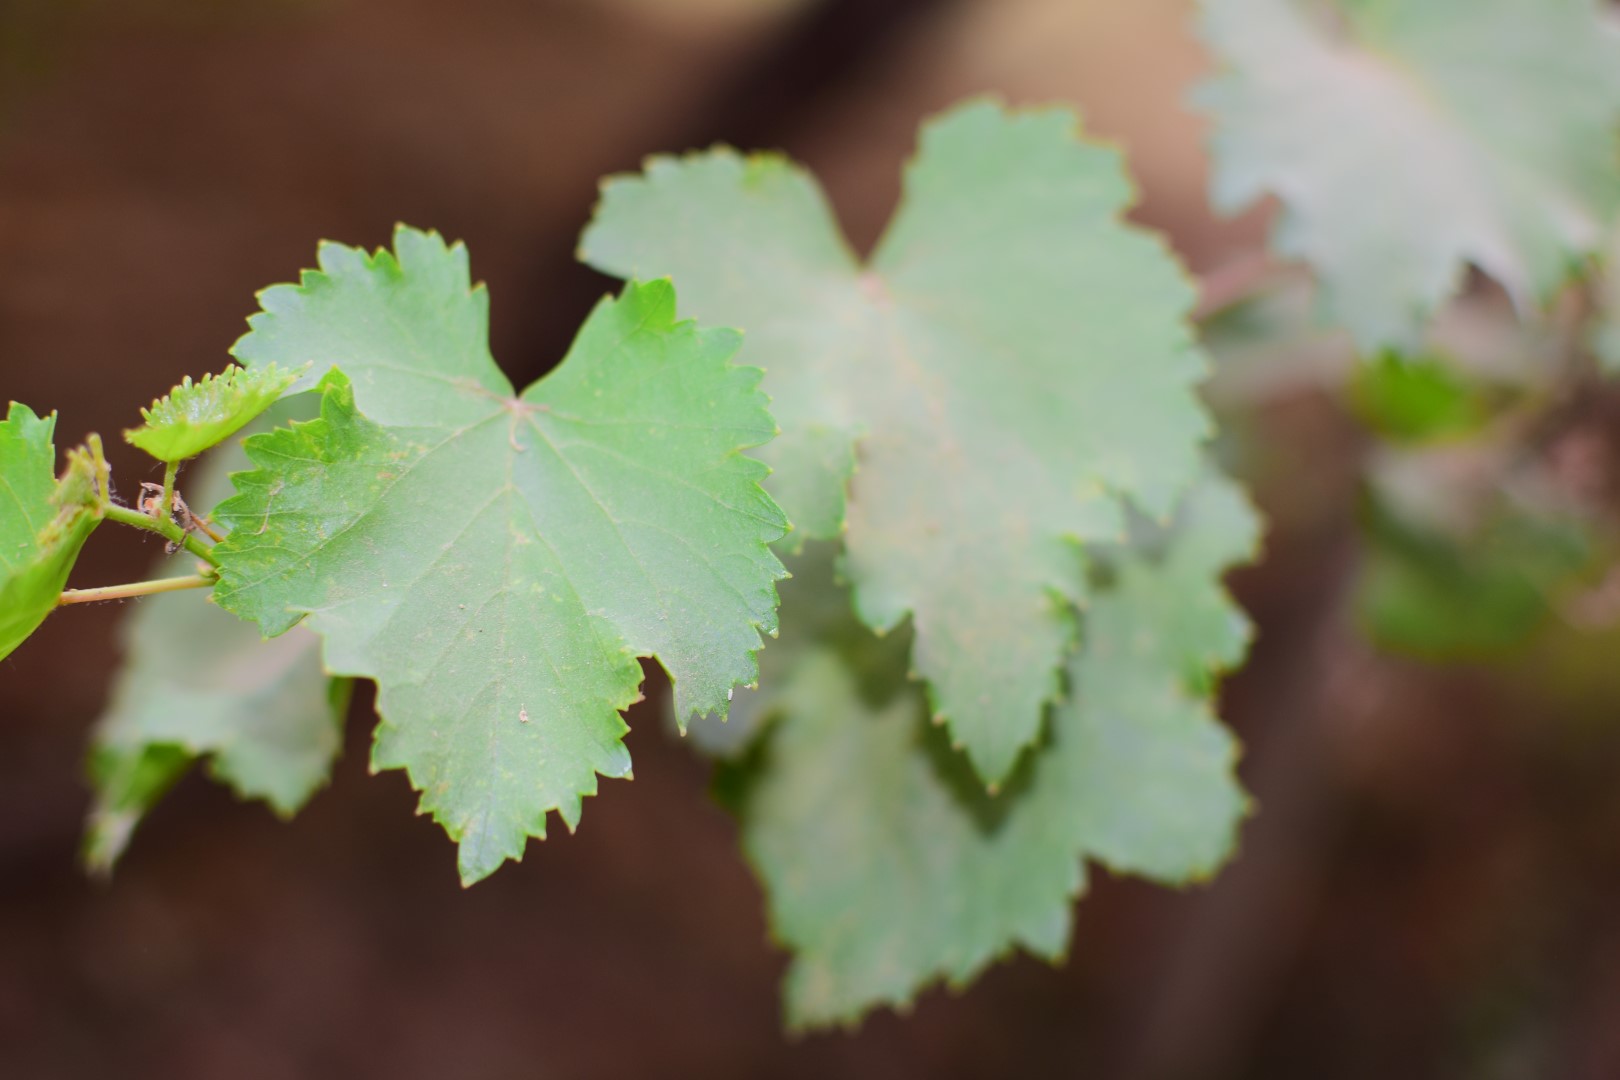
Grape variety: Kamali